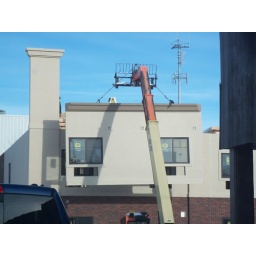
The cut outs in the walls under the windows are for the ac/heater units.